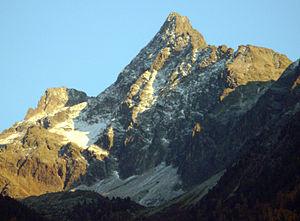
L'Acherkogel est une montagne qui s’élève à 3 007 m d’altitude dans les Alpes de Stubai, en Autriche. C'est le sommet de plus de 3 000 m le plus septentrional du Tyrol. Il domine le village d'Oetz dans la vallée inférieure de la rivière Ötztaler Ache.